Lawson Wood

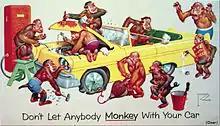
A Lawson Wood ad for Prestone Anti-Freeze.

Lawson Wood was born on 23 August 1878 in Highgate, London, the son of landscape artist Pinhorn Wood (1848–1918), and the grandson of architectural artist L.J. Wood , (1813–1901). He studied at the Slade School of Fine Art, at the Heatherley School of Fine Art, and took evening classes at Frank Calderon's School of Animal Painting.